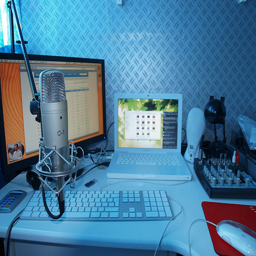
A laptop computer sitting on top of a white desk.
The desk of a radio person or a sound artist; multiple computers and sound gadgets.
A desk with a microphone laptop and keyboard.
A microphone and a computer desk with a laptop.
A recording studio with a microphone and a lap top.